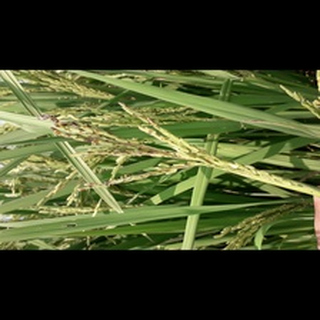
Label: diseased_rice